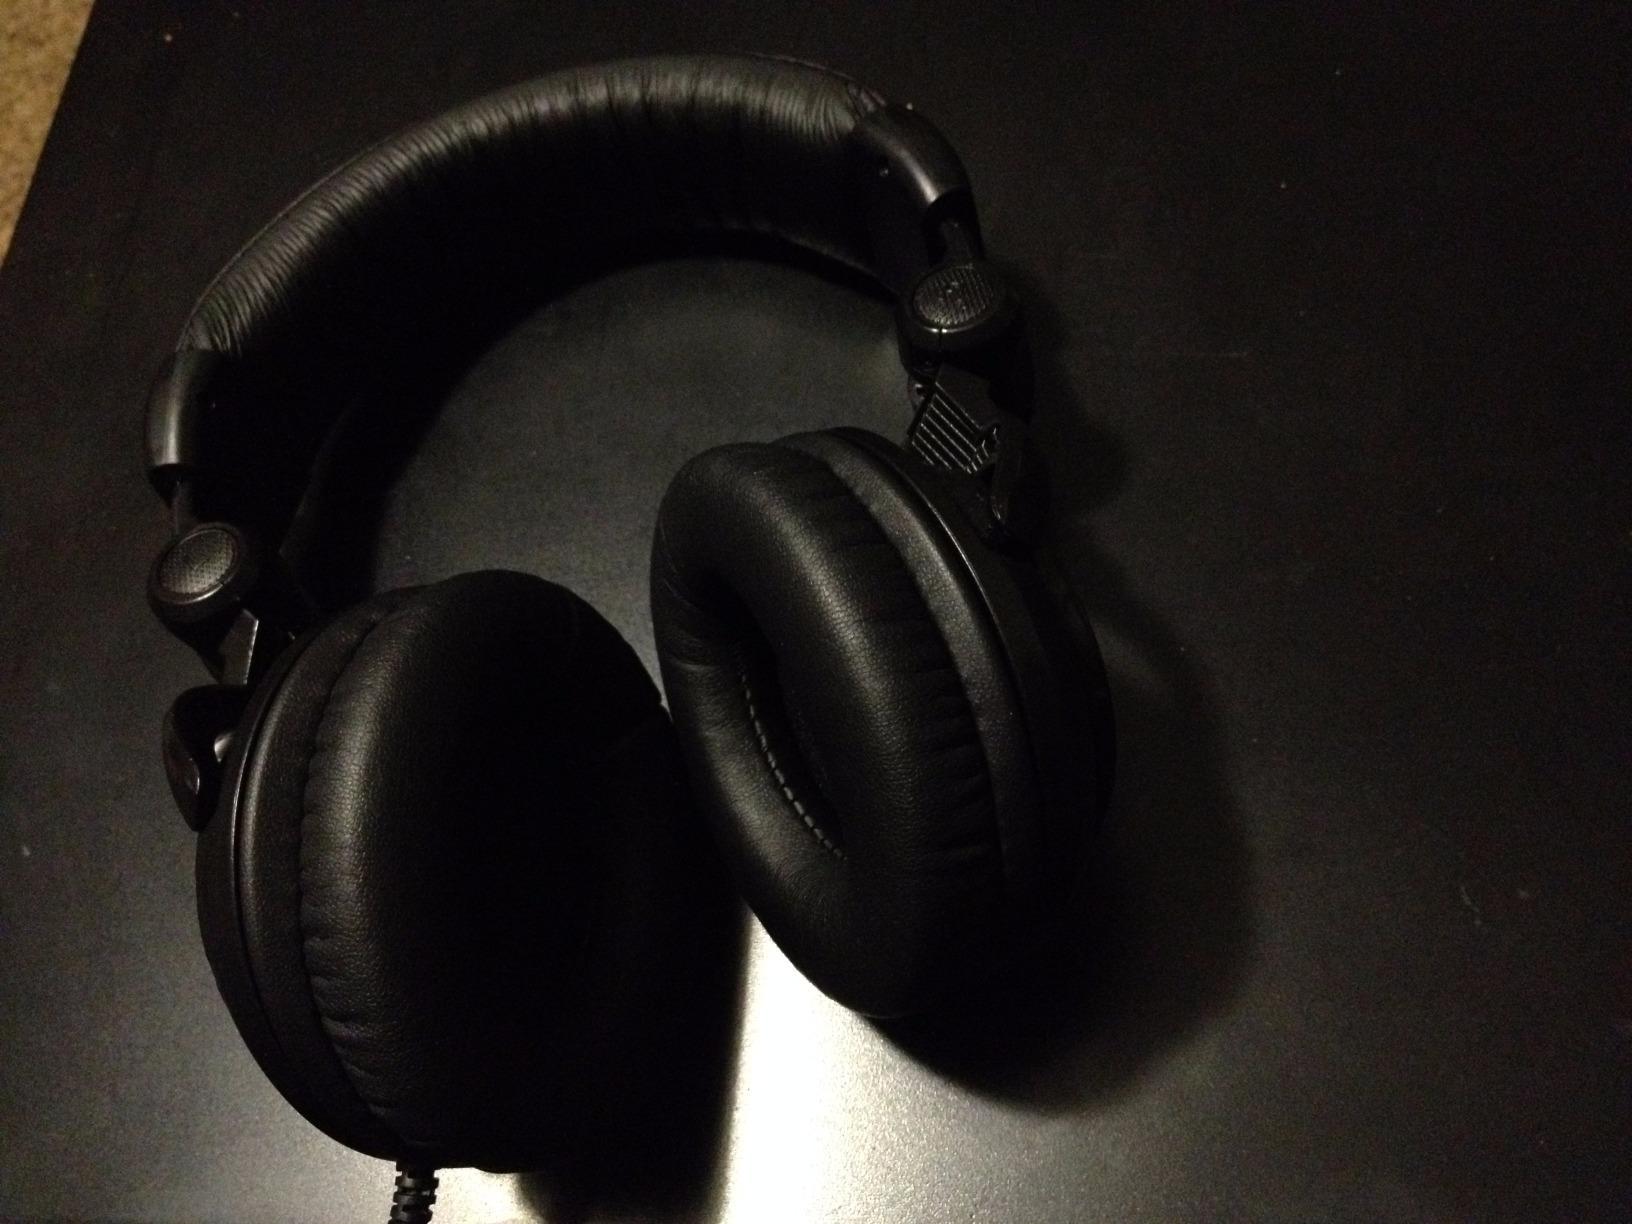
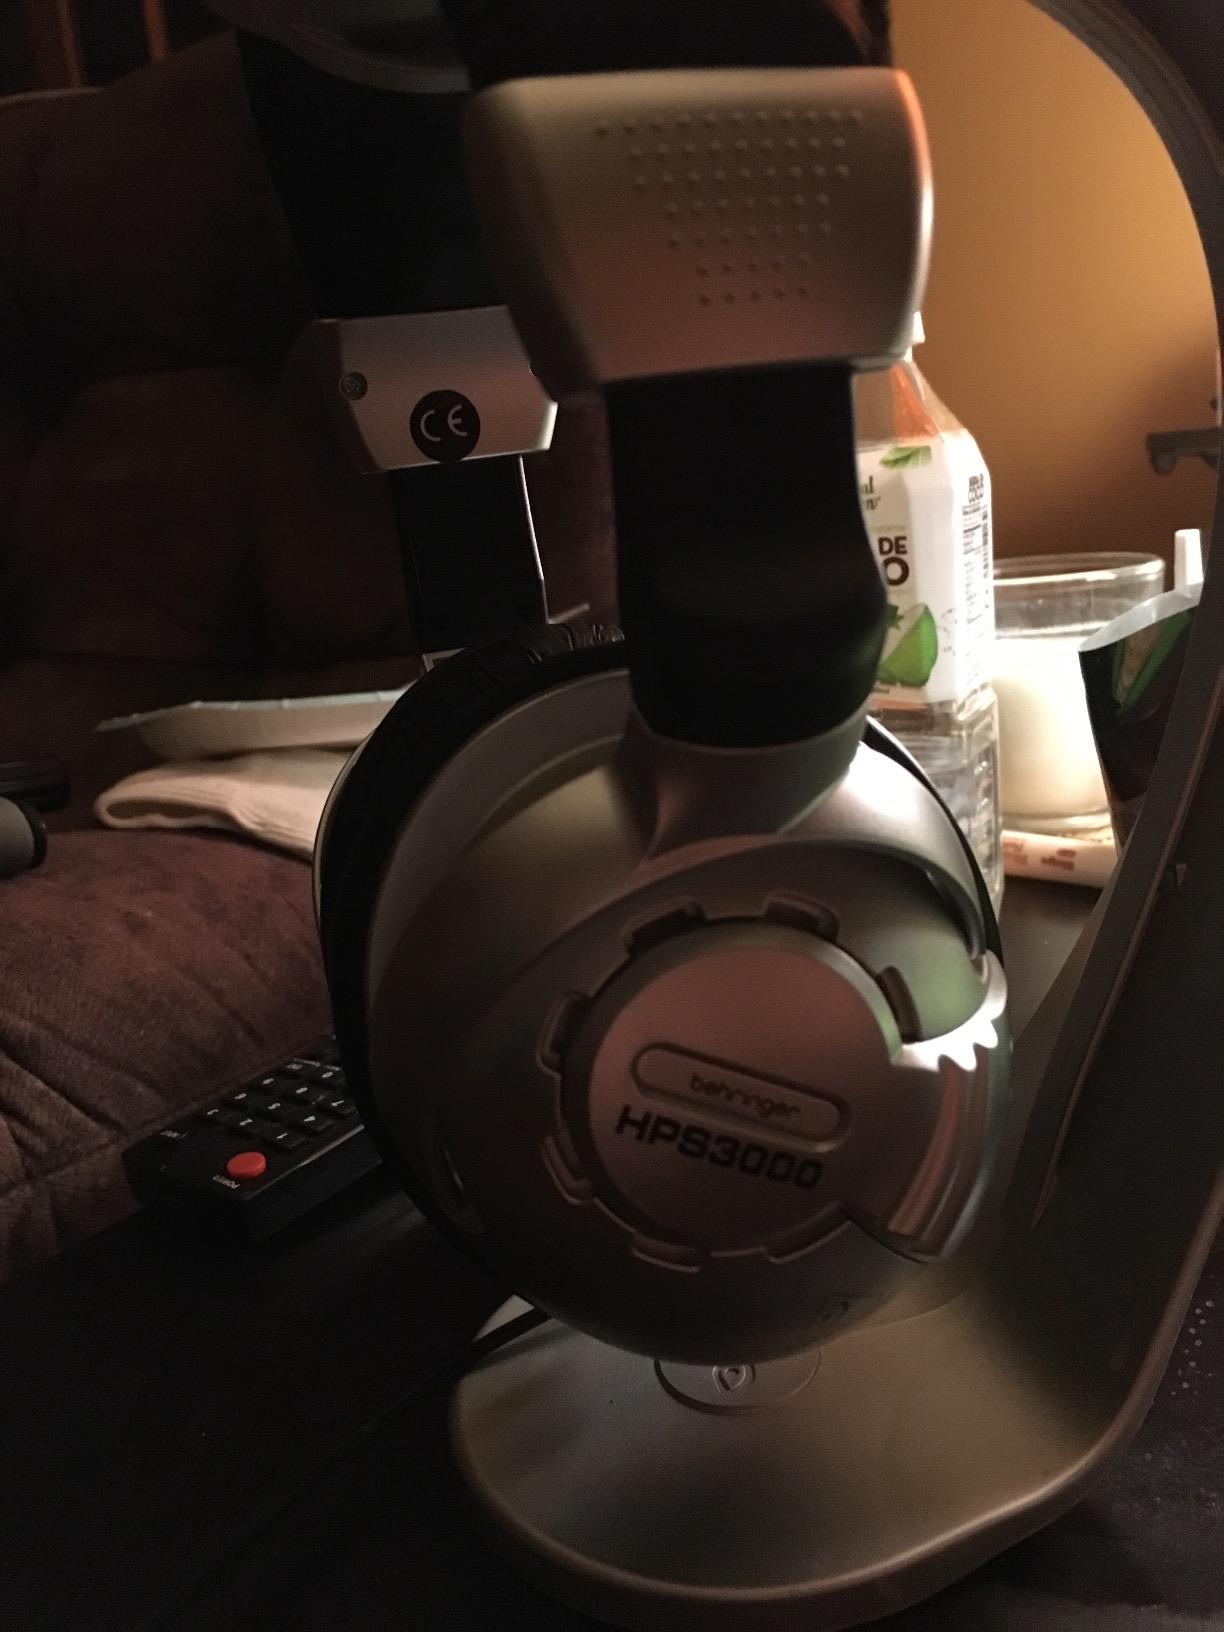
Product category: headphones
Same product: no